United Nations Security Council Resolution 813

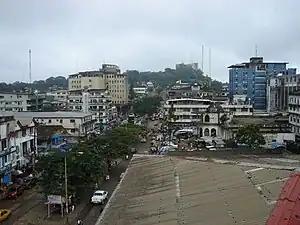
Liberian capital Monrovia

United Nations Security Council Resolution 813, adopted unanimously on 26 March 1993, after reaffirming Resolution 788 (1992) and determining that the situation in Liberia constituted a threat to international peace and security, the Council condemned the failure of the parties in the country – the Armed Forces of Liberia, ULIMO, National Patriotic Front of Liberia and Independent National Patriotic Front of Liberia among others, to implement the Yamoussoukro IV Accord.